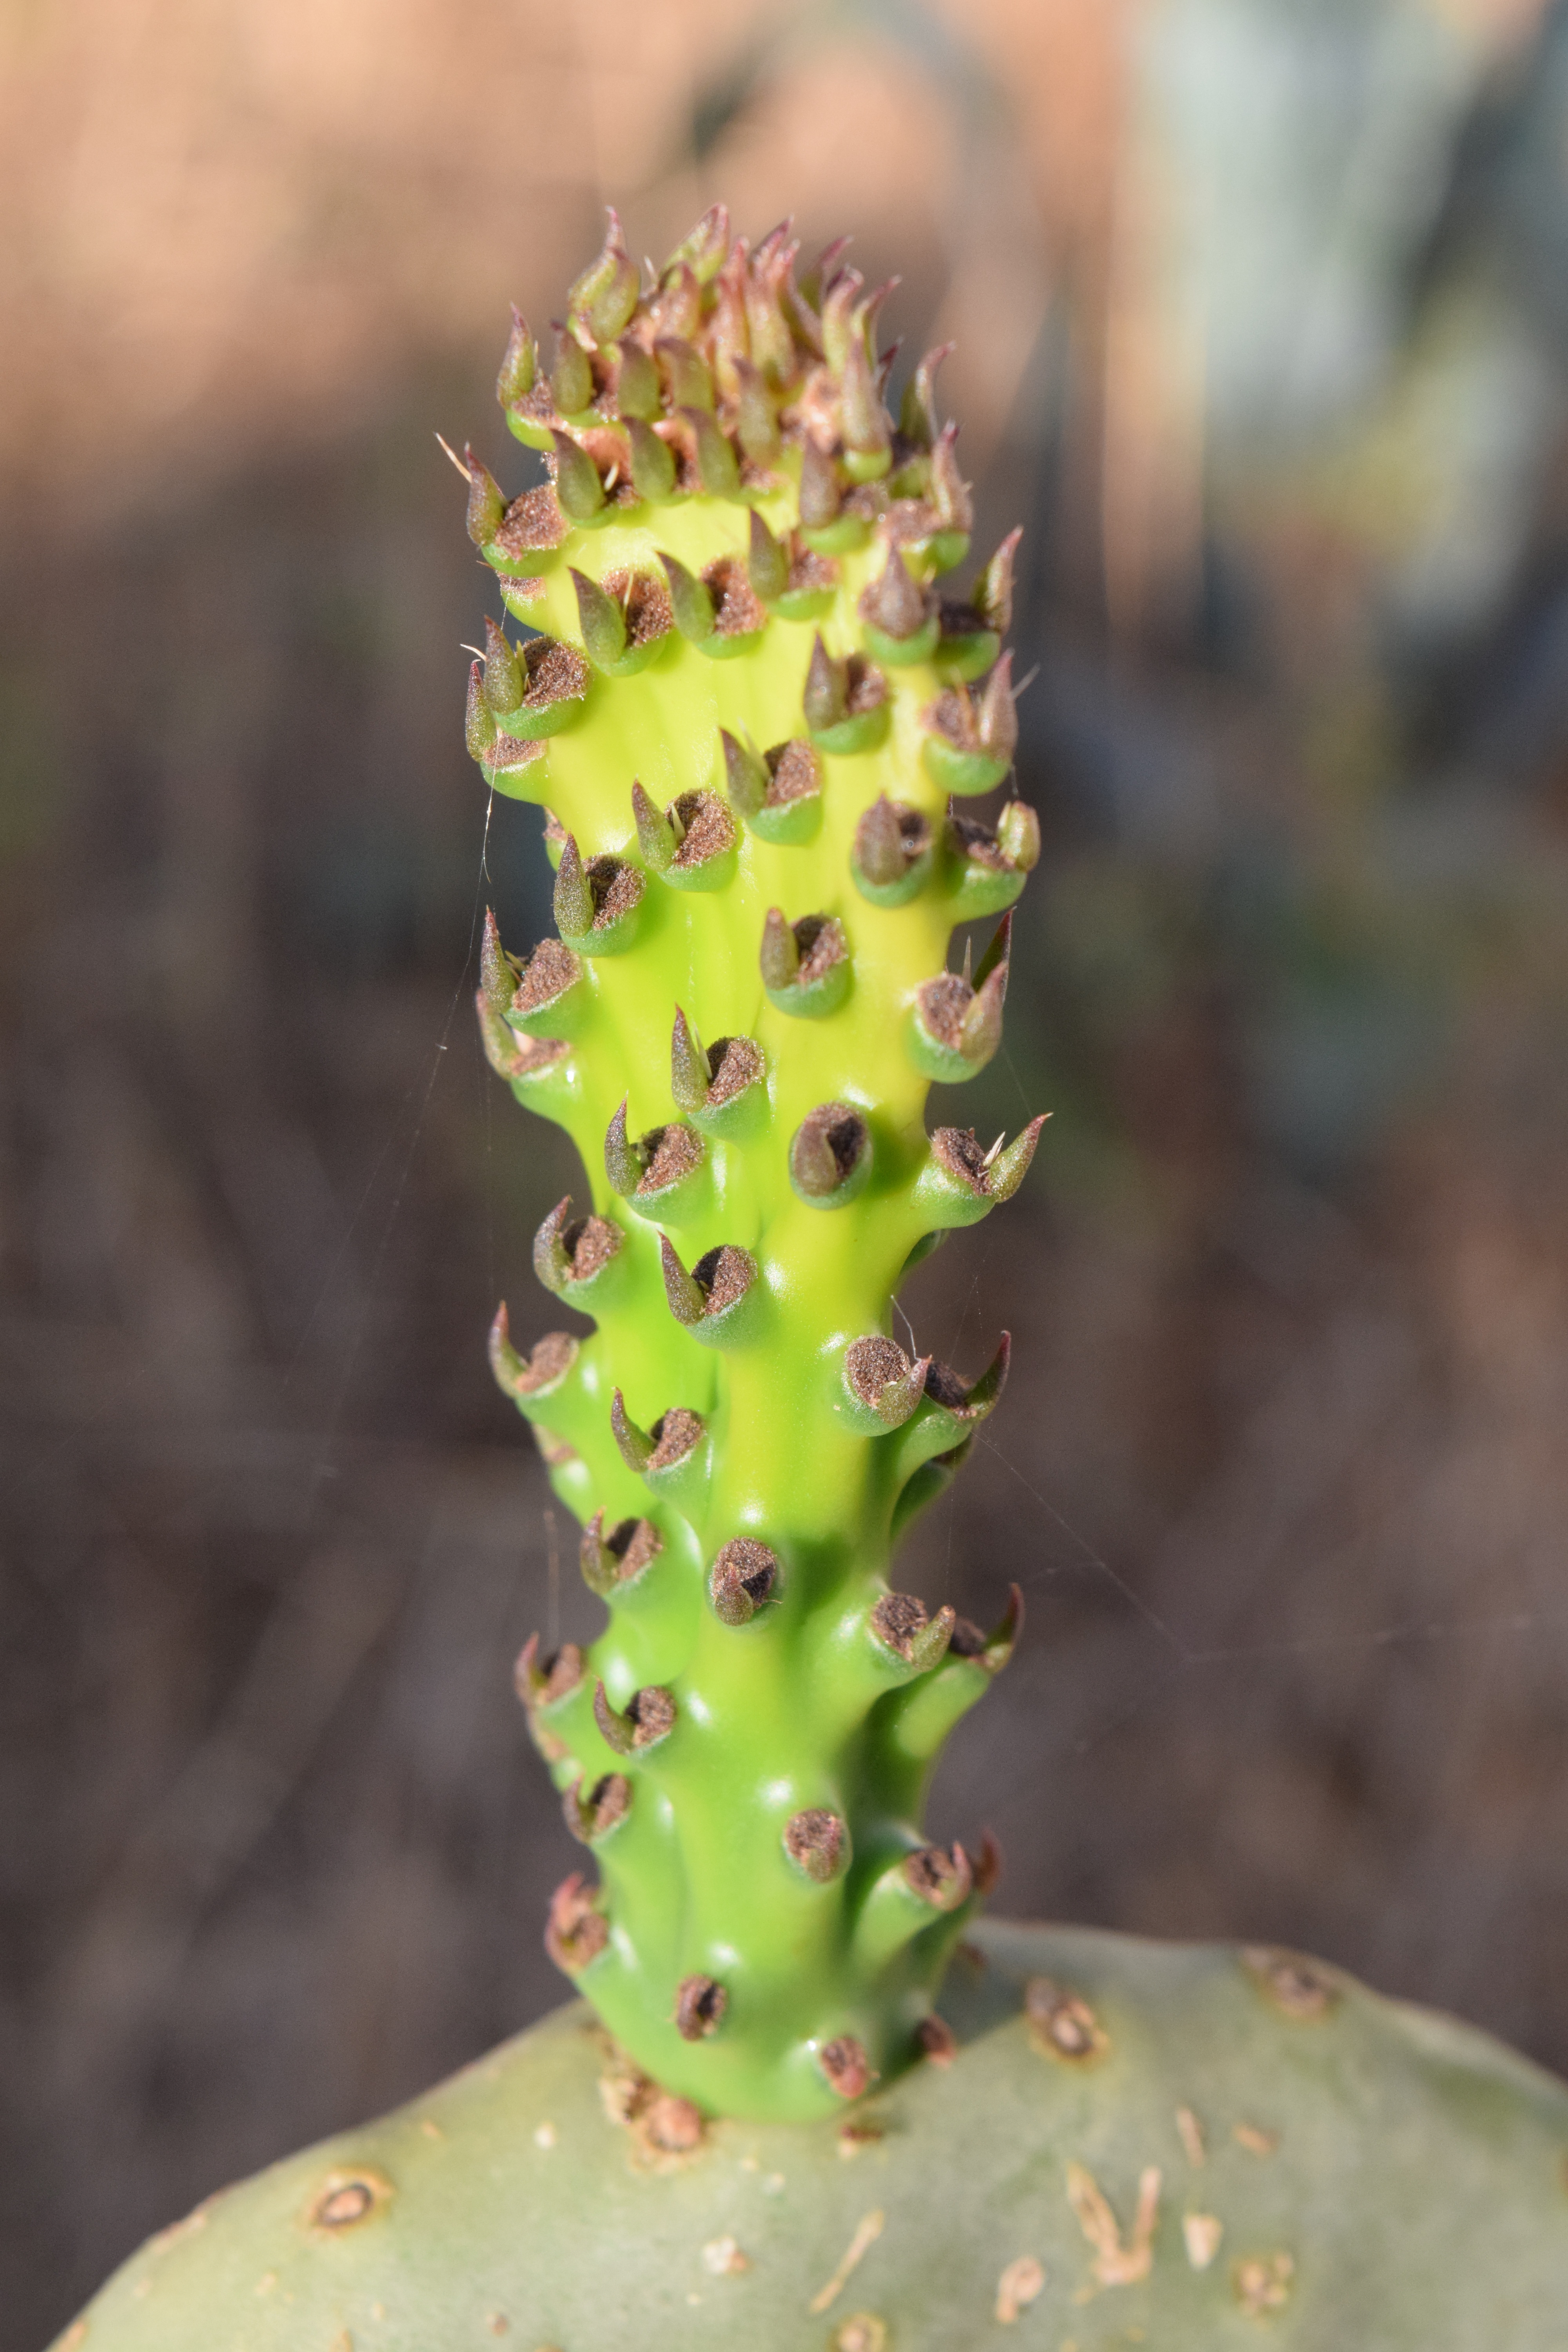
nature, prickly, cactus, plant, sunrise, leaf, flower, green, mediterranean, botany, close, flora, wildflower, close up, spur, macro photography, flowering plant, prickly pear, cactus greenhouse, ficus indica, plant stem, land plant, thorns spines and prickles